Merrill Douglas

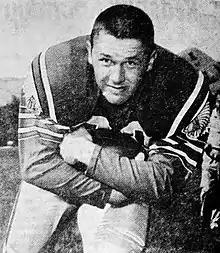
Douglas, circa 1957

Merrill George Douglas (March 15, 1936 – March 1, 2025) was an American professional football player who was a running back in the National Football League (NFL) for the Chicago Bears, Dallas Cowboys, and Philadelphia Eagles. He played college football for the Utah Utes.